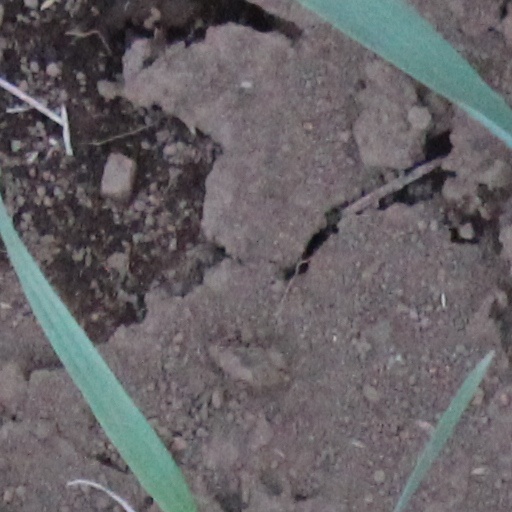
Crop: wheat